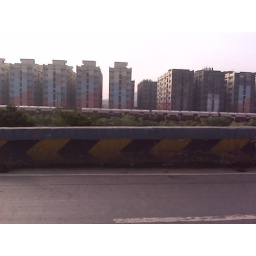
Train going into the city. Open doors wherein people standing can be (barely, in this picture) seen.